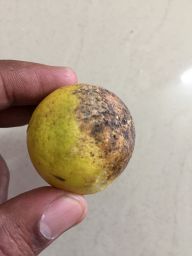
Fruit: Lime
Quality: Bad